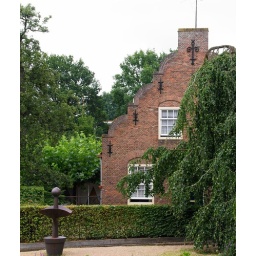
The lines of this house are reflected in the tree standing in front of it. Wijchen. The netherlands